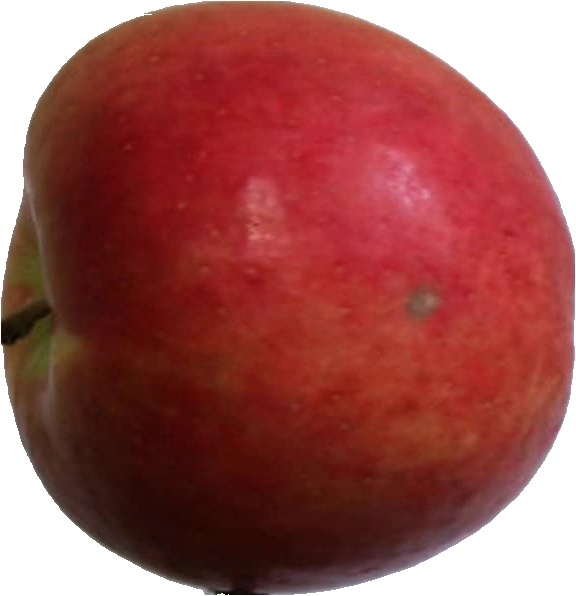
Label: apple_crimson_snow_1